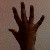
The image shows a hand gesture representing the number 5 in Indian Sign Language.